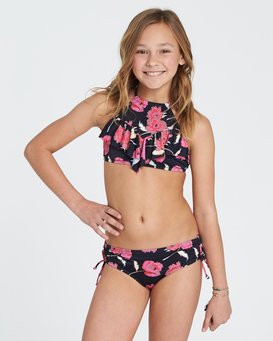
Gender: women